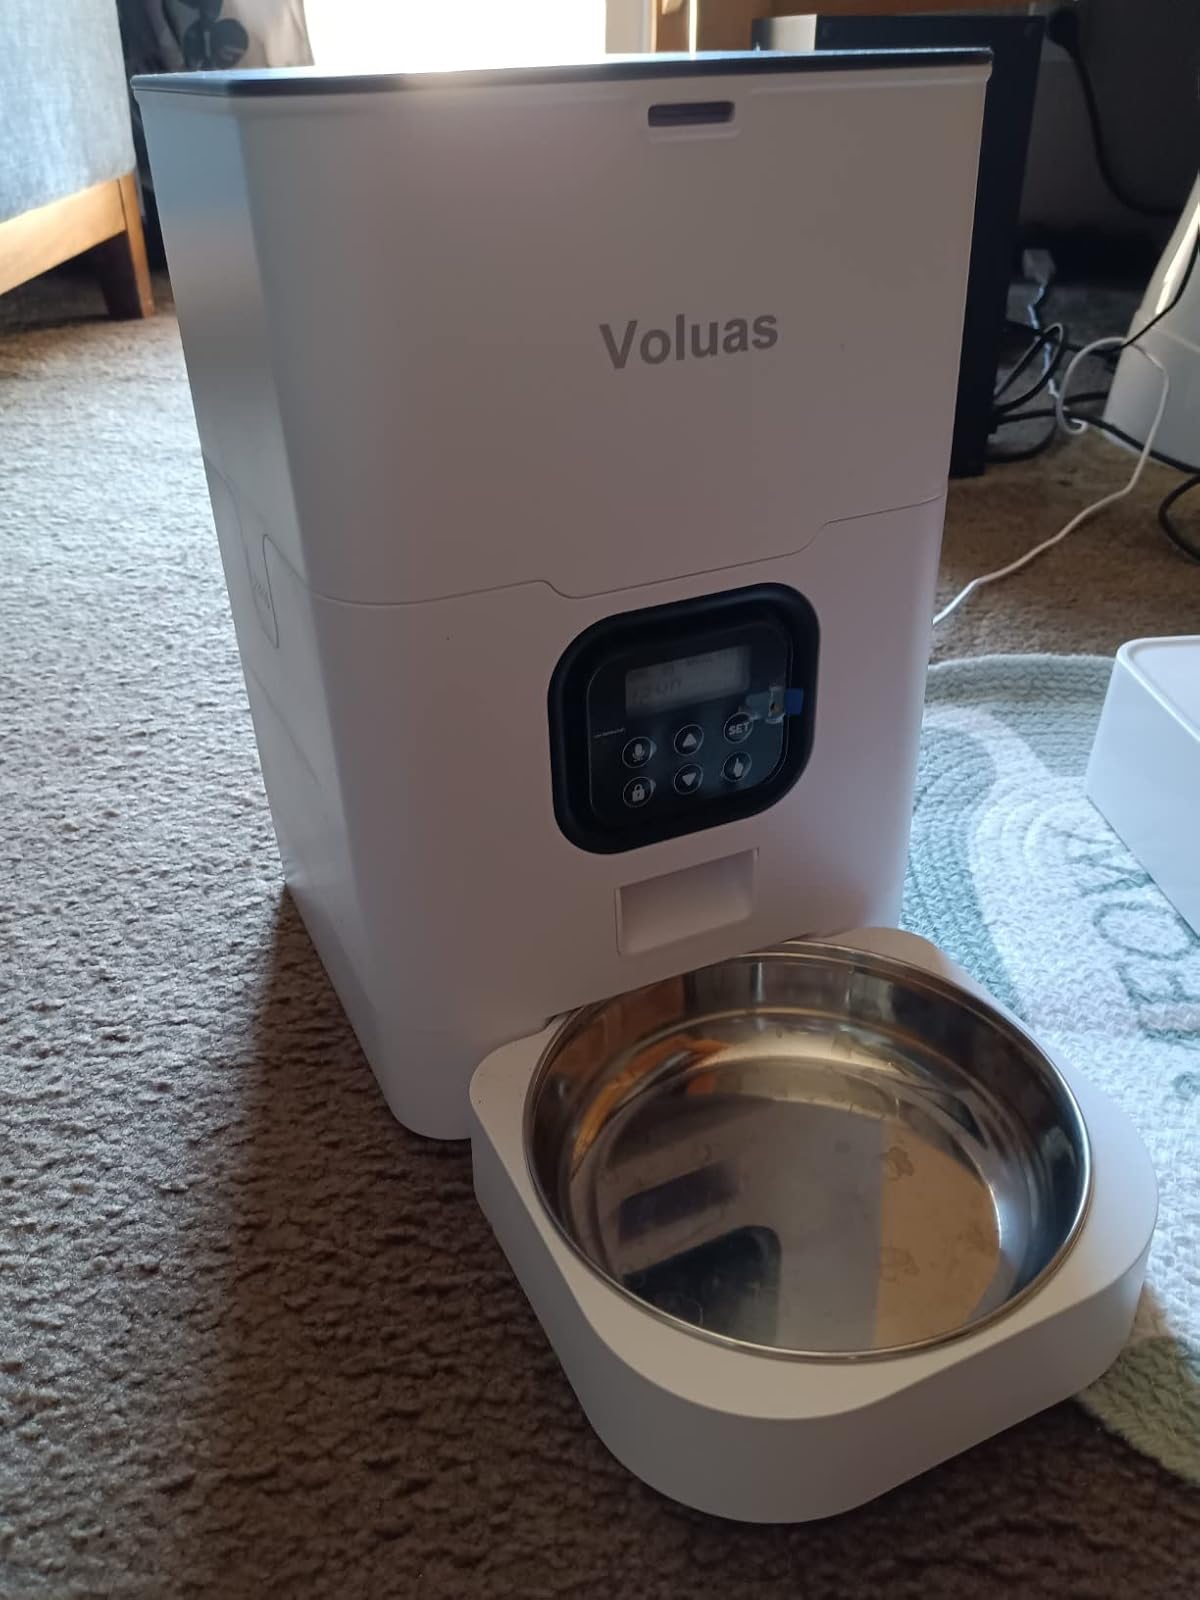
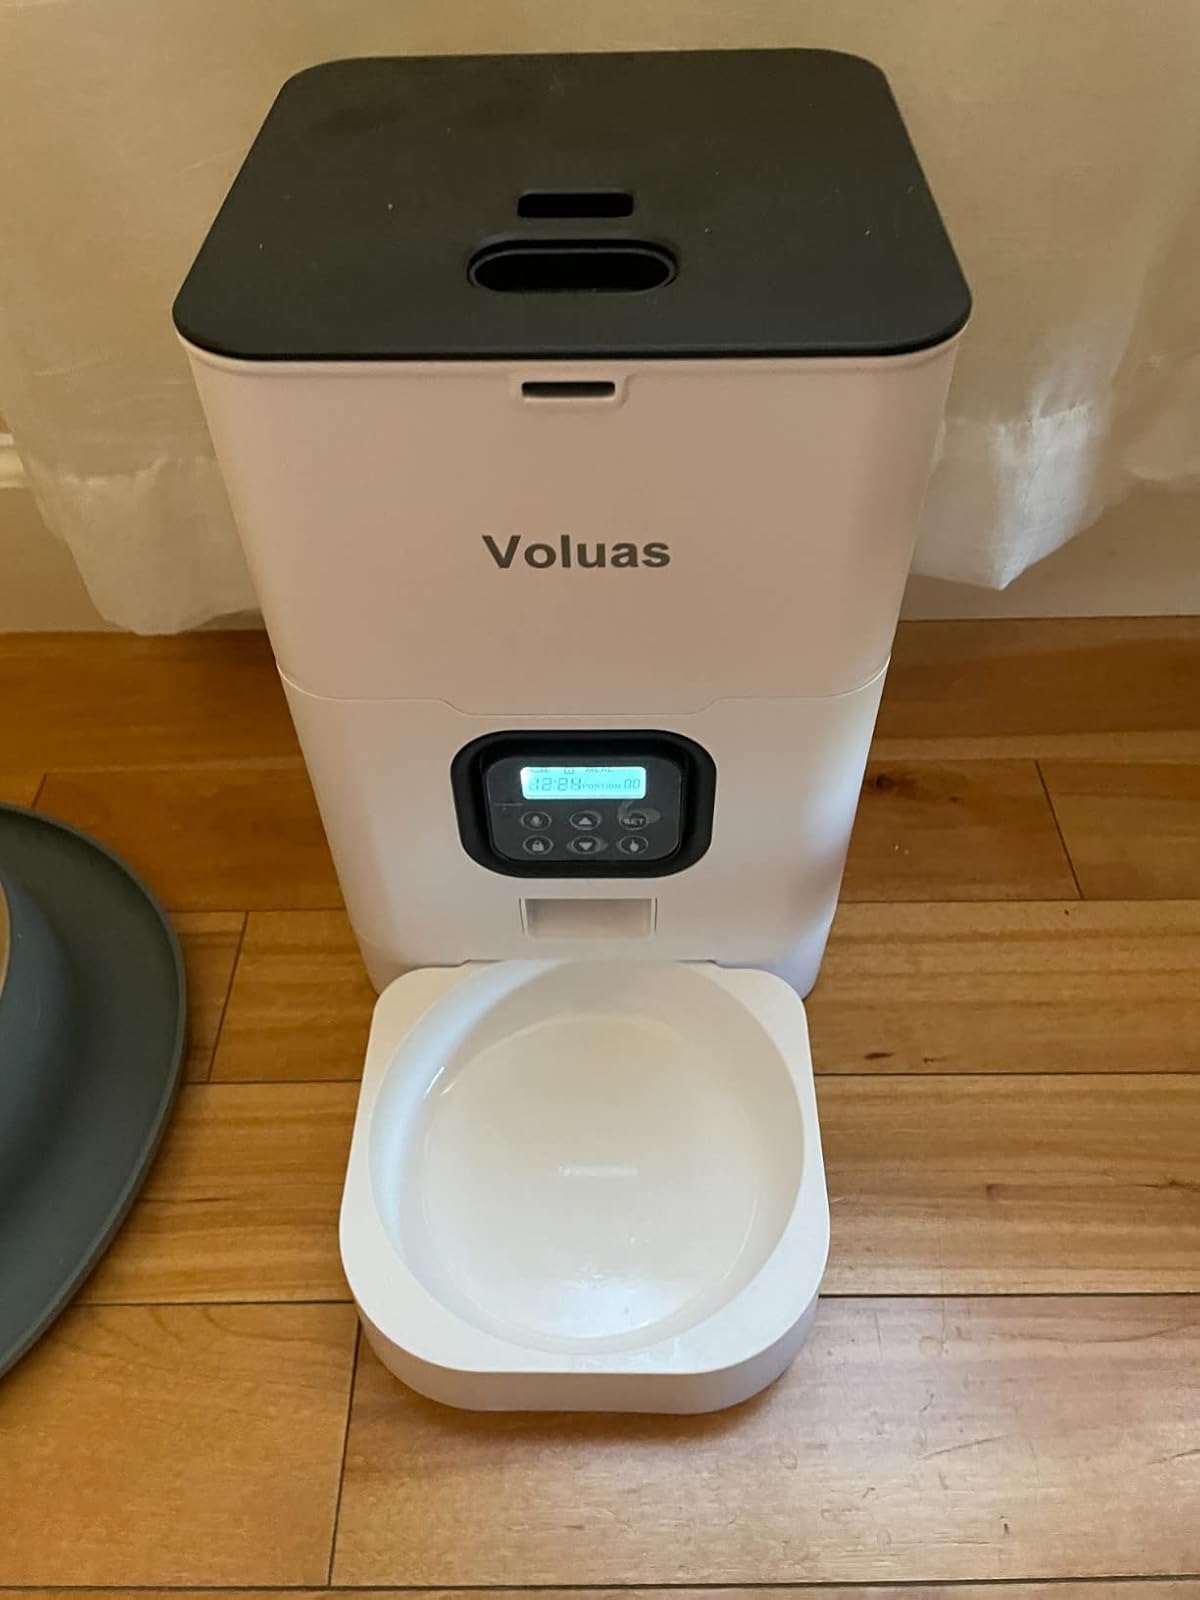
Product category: items_feeder
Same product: yes